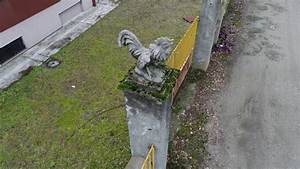
Label: gallina